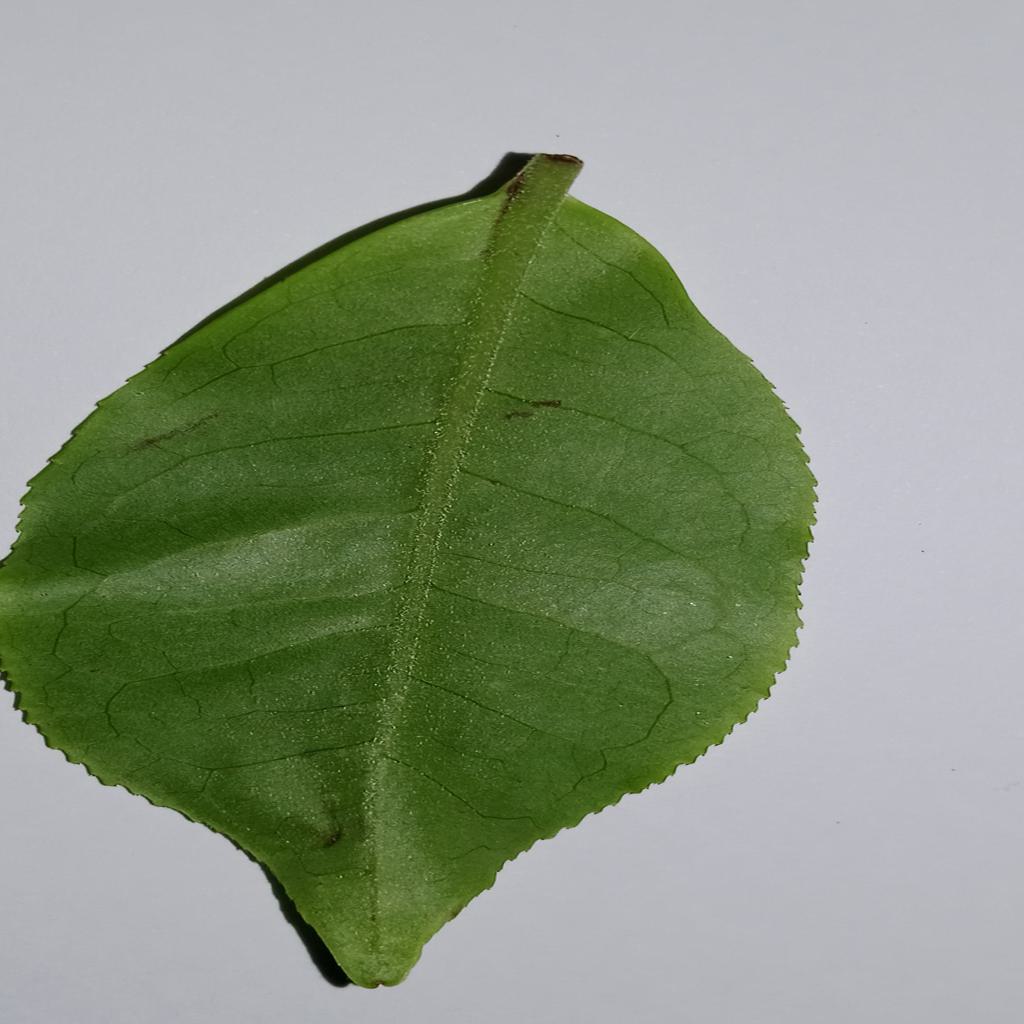
Label: Healthy